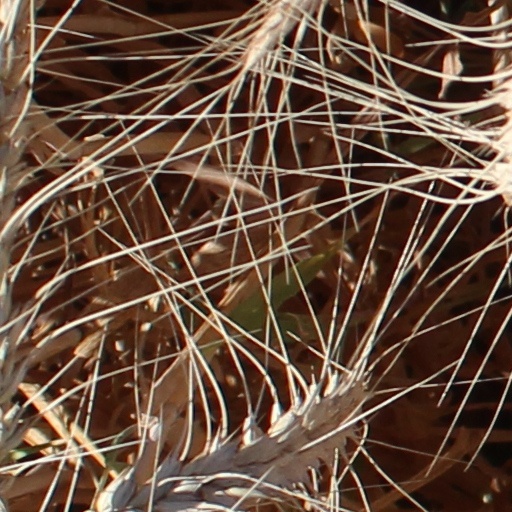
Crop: wheat